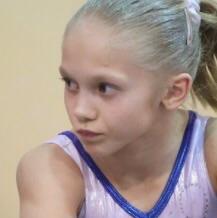
Age: 14